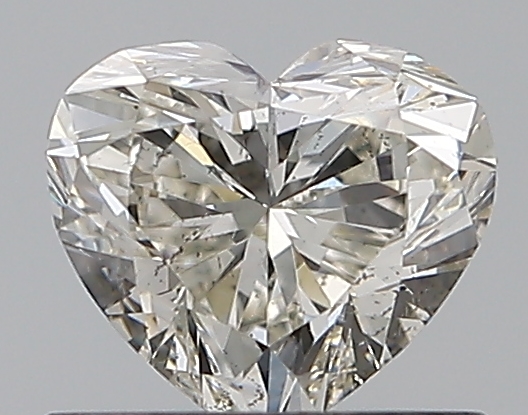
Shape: heart
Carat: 0.55
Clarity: SI1
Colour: J
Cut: VG
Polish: VG
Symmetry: VG
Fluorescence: F
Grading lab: GIA
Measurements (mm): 4.95 x 5.56 x 3.23